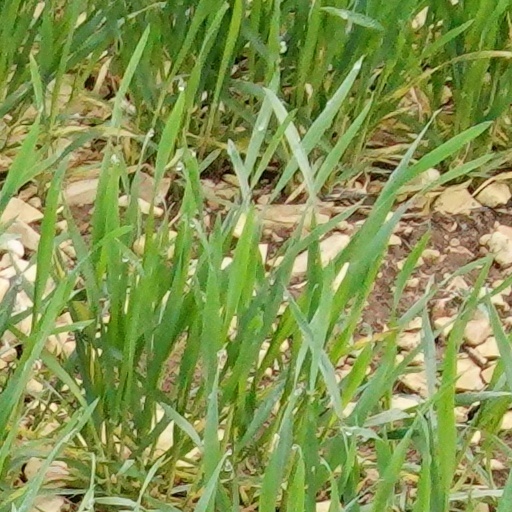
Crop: wheat